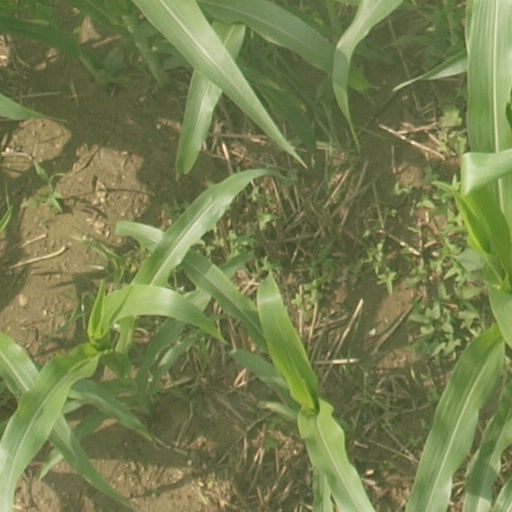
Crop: maize; corn